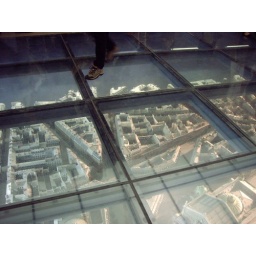
Model of Paris, below ground under glass in Musee d'Orsay